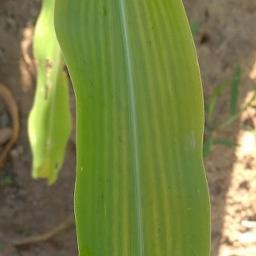
Crop: Maize
Condition: stripe-d